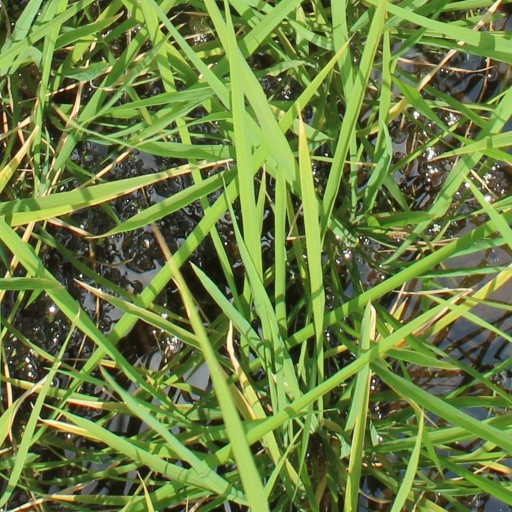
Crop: rice